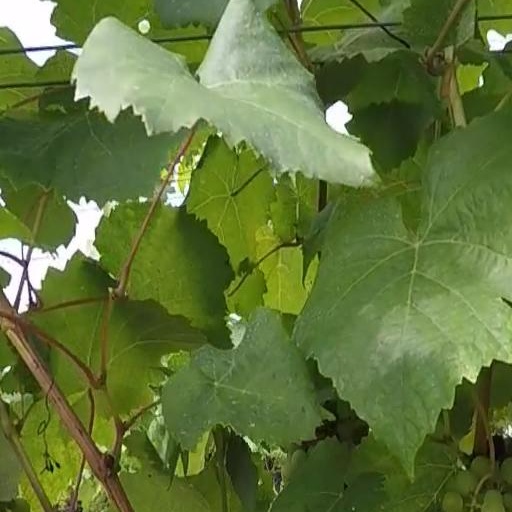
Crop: grape